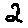
Label: 2